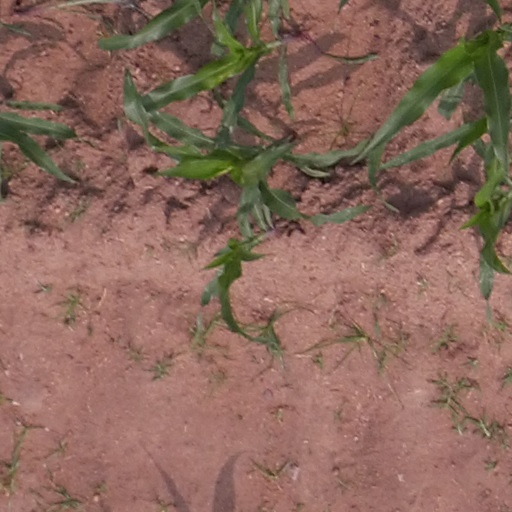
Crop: maize; corn